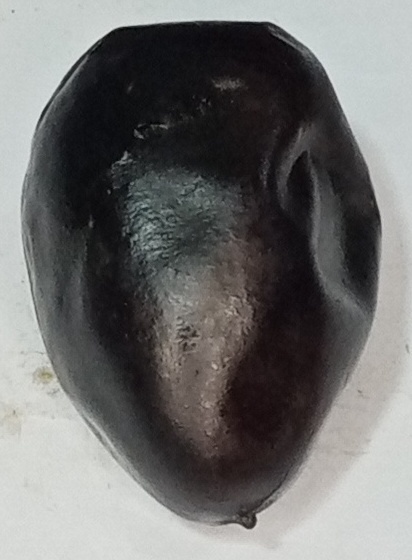
Variety: kupro
Size: large
Grade: grade-1